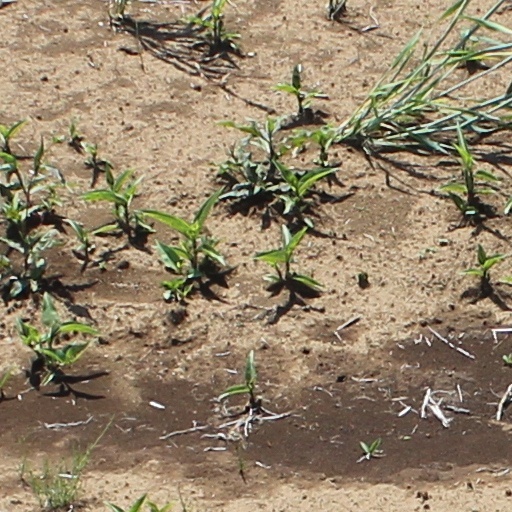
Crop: wheat